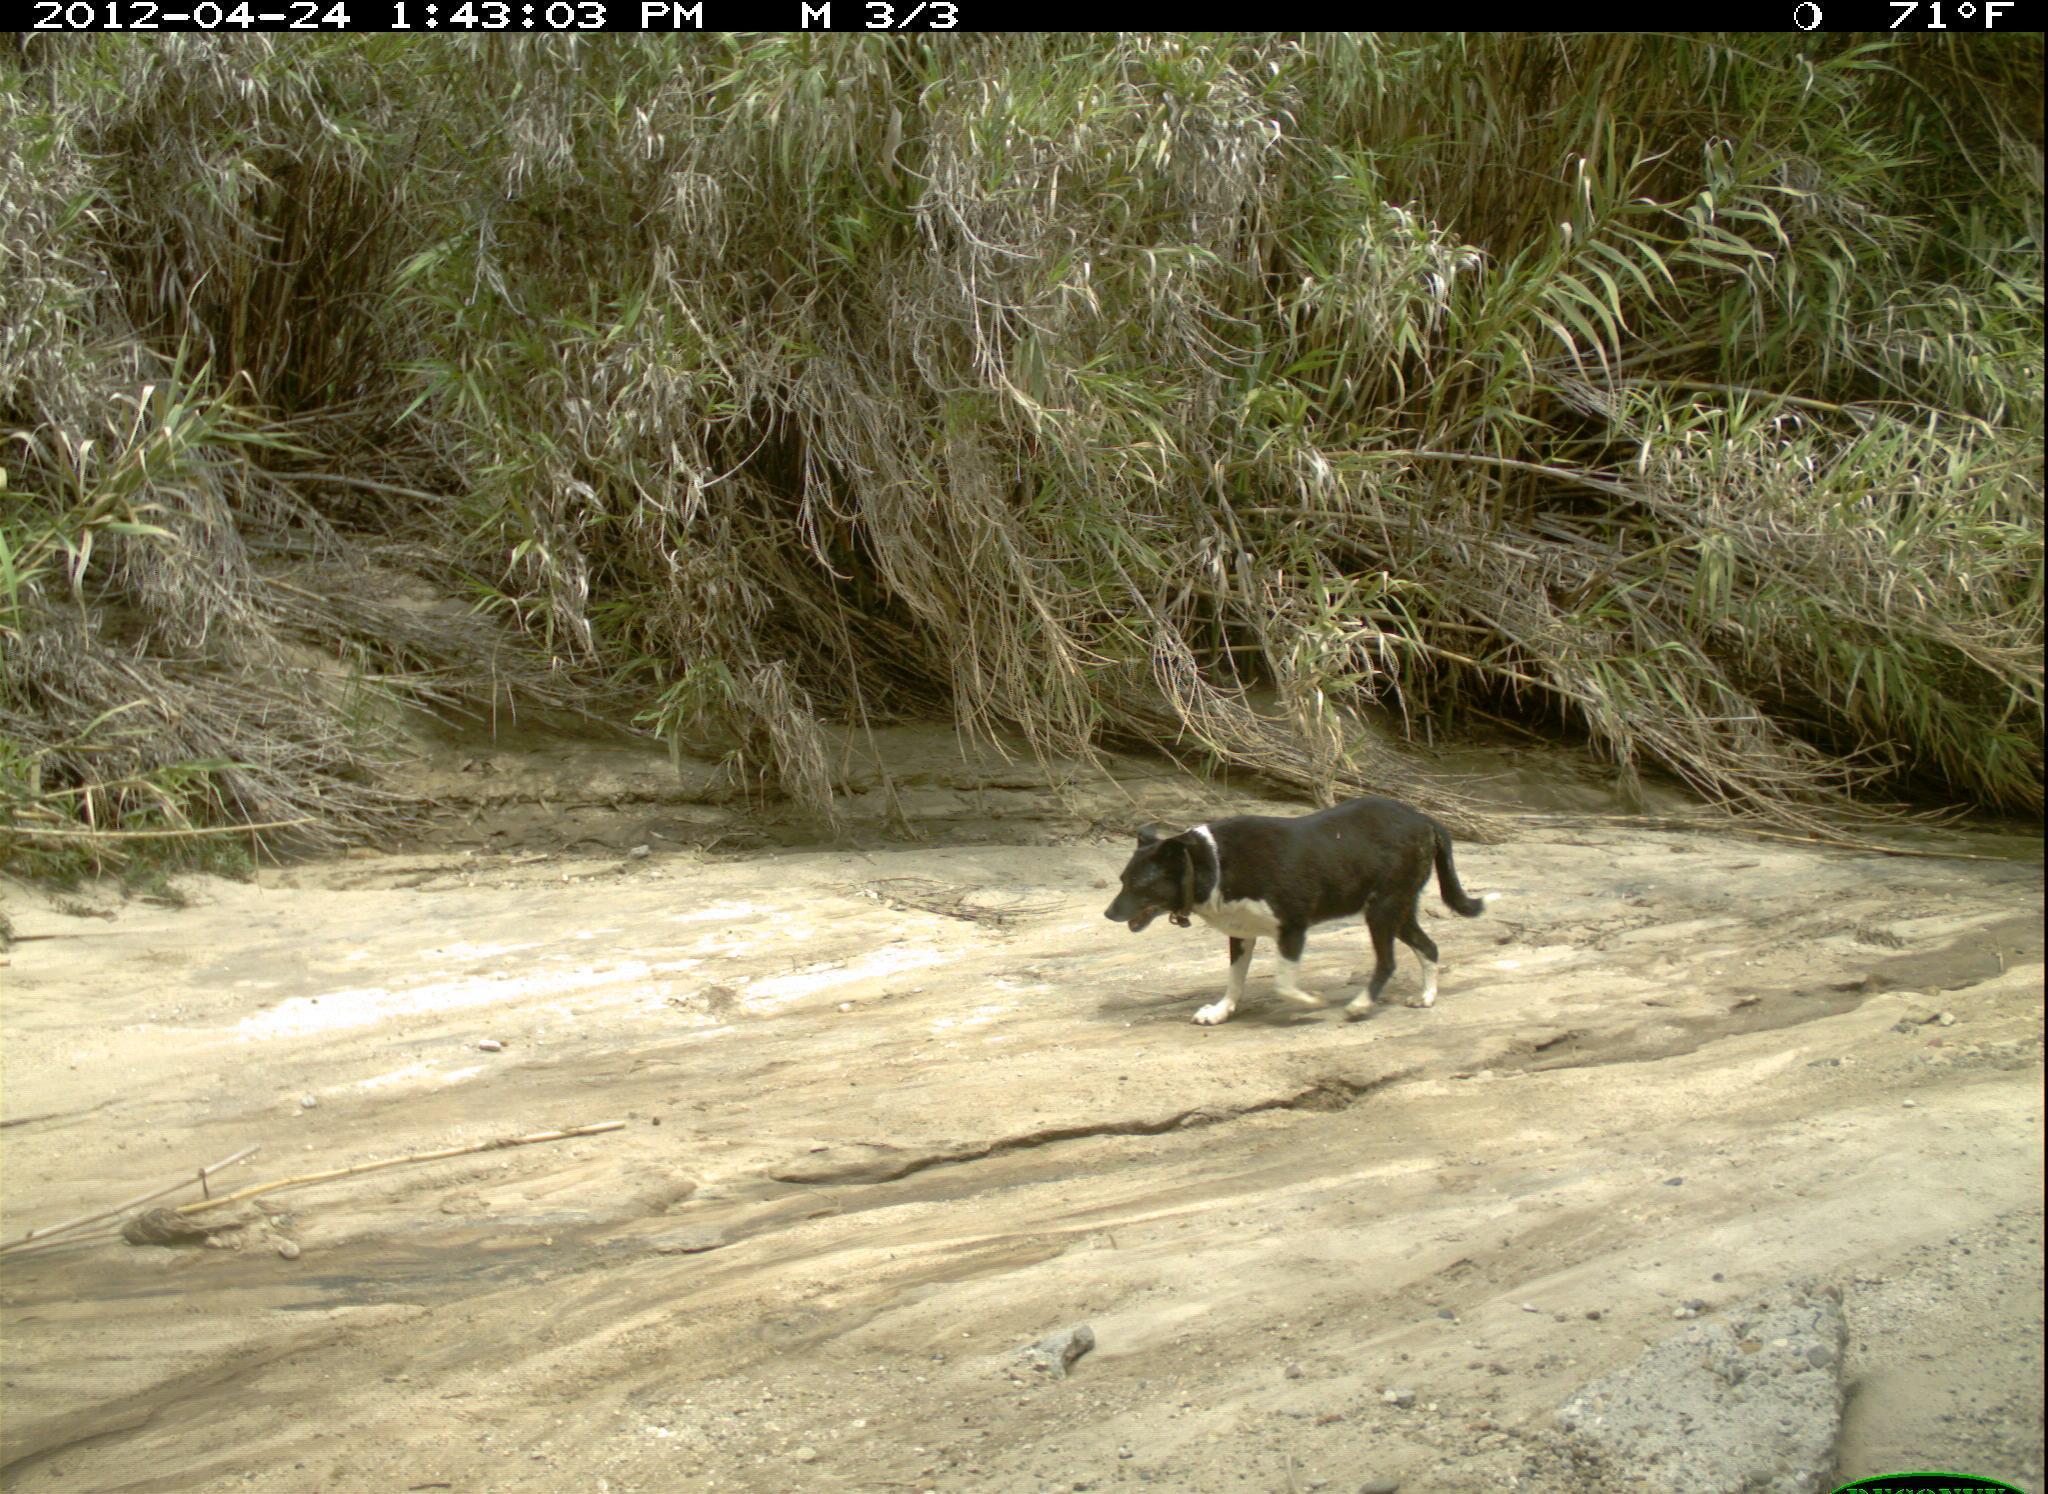
Species: Canis familiaris